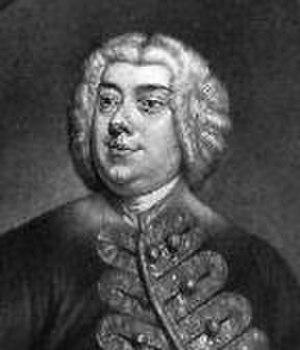
Paul de Lamerie est un orfèvre londonien du XVIIIᵉ siècle. Le Victoria and Albert Museum le décrit comme « le plus grand orfèvre travaillant en Angleterre au XVIIIᵉ siècle ». Son style très élaboré en fit une célébrité à son époque, et une référence sur le marché de l'art depuis. Bien que la seule présence de son poinçon augmente la valeur d'une pièce d'argenterie, sa production a été importante et toutes ses pièces ne sont pas exceptionnelles. Du fait du nombre élevé de pièces marquée de son poinçon, il est presque certain que Paul de Lamerie a sous-traité des travaux à d'autres orfèvres ou qu'il a apposé sa marque sur certaines pièces d'orfèvres n'appartenant pas encore à la guilde des orfèvres ainsi qu'il était de coutume.